St. John's College (Annapolis/Santa Fe)

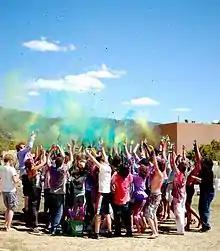
Holi Celebration at Santa Fe Campus

The constant threat of eviction discouraged Stringfellow Barr. In late 1946, Forrestal withdrew the plan to take over St. John's in the face of public opposition and the disapproval of the House Naval Affairs Committee. Still, Barr and Scott Buchanan were already committed to leaving St. John's and launching Liberal Arts, Inc., a new, similar college in Stockbridge, Massachusetts; that project eventually failed—but thinking about other sites for the college eventually led to the opening of St. John's second campus in Santa Fe in 1964.